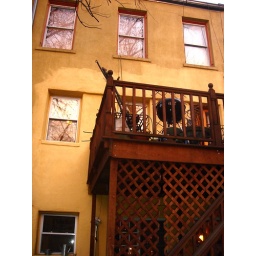
The patio is private. A woman and her daughter live in the ground floor unit.